Soviet war crimes

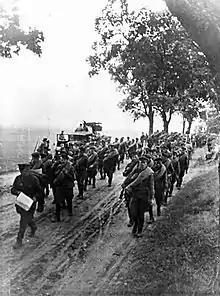
Soviet invasion of Poland, 1939. Advance of the Red Army troops.

On 6 February 1922, the Cheka (All-Russian Extraordinary Commission) secret police was replaced by the State Political Administration or OGPU, a section of the NKVD. The declared function of the NKVD was to protect the state security of the Soviet Union, which was accomplished by the large scale political persecution of "class enemies". The Red Army often gave support to the NKVD in the implementation of political repressions. As an internal security force and a prison guard contingent of the Gulag, the Internal Troops repressed political dissidents and engaged in war crimes during periods of military hostilities throughout Soviet history. They were specifically responsible for maintaining the political regime in the Gulag and conducting mass deportations and forced resettlement. The latter targeted a number of ethnic groups that the Soviet authorities presumed to be hostile to its policies and likely to collaborate with the enemy, including Chechens, Crimean Tatars, and Koreans.